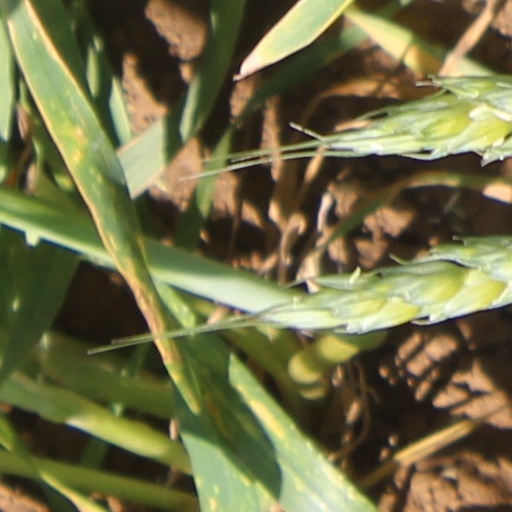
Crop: wheat